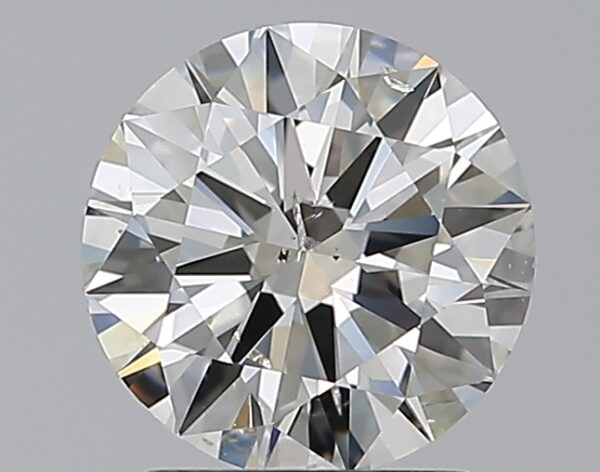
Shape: round
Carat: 1.5
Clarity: SI2
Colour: J
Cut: EX
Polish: EX
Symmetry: EX
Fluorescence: N
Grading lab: GIA
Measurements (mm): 7.38 x 7.41 x 4.43